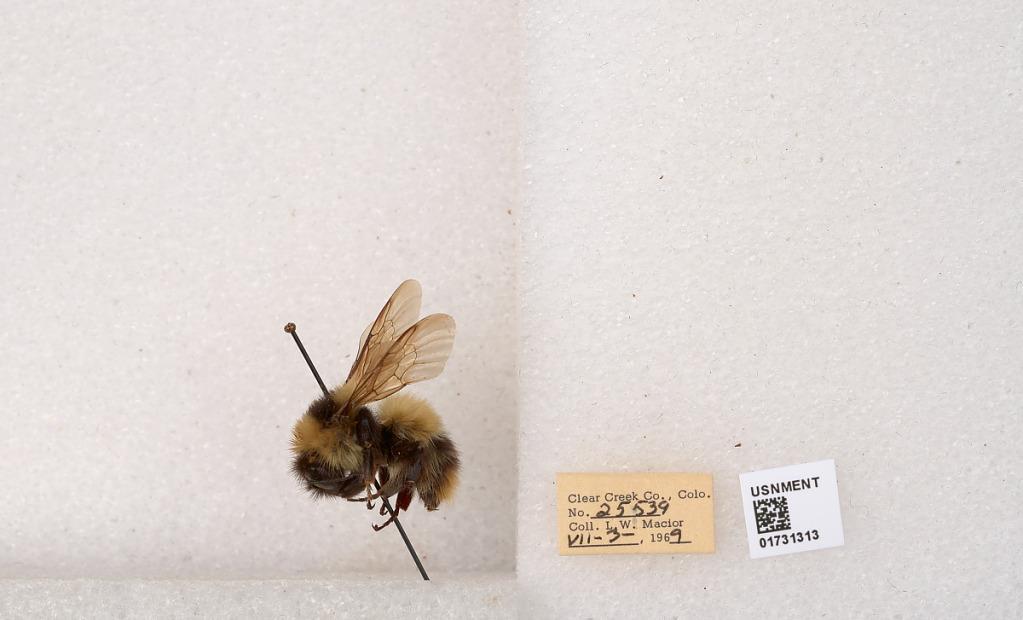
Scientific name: Bombus kirbyellus
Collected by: L. Macior
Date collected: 1969-7-3
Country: United States
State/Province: Colorado
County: Clear Creek
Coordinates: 39.6891, -105.644